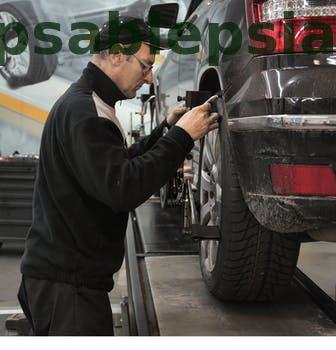
Label: Watermark